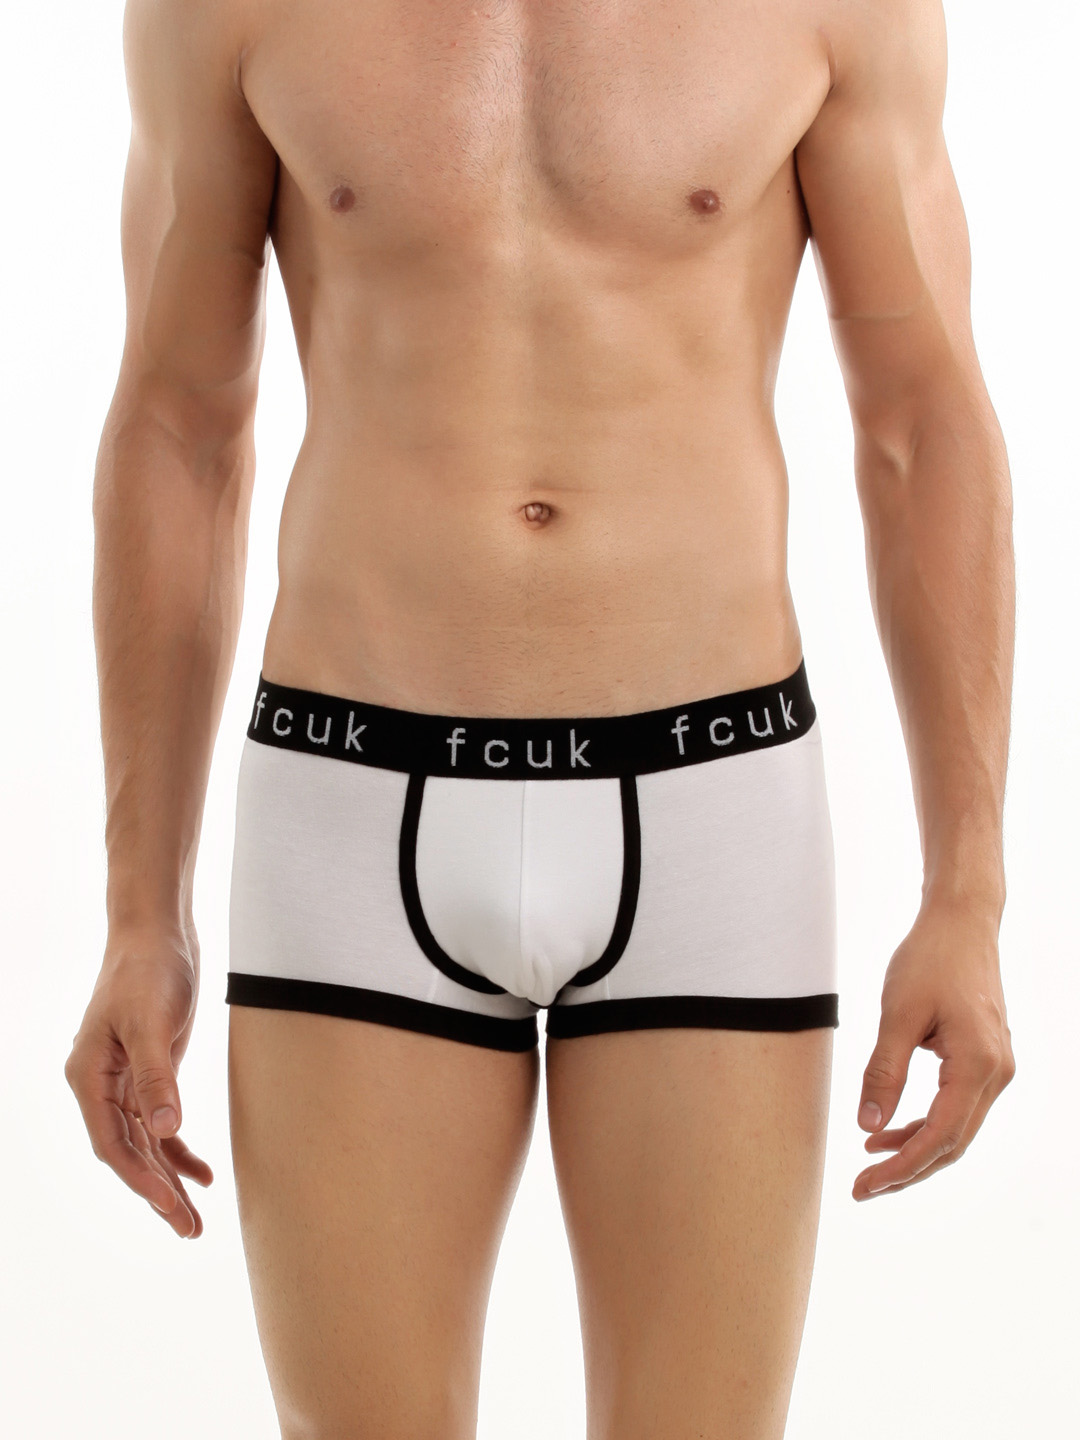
FCUK White Brief
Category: Apparel / Innerwear / Briefs
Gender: Men
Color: White
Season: Summer 2016
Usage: Casual